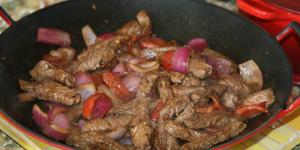
lomo liso a la olla